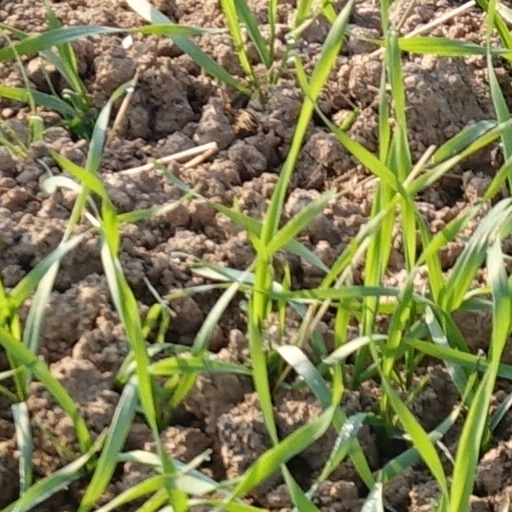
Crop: wheat